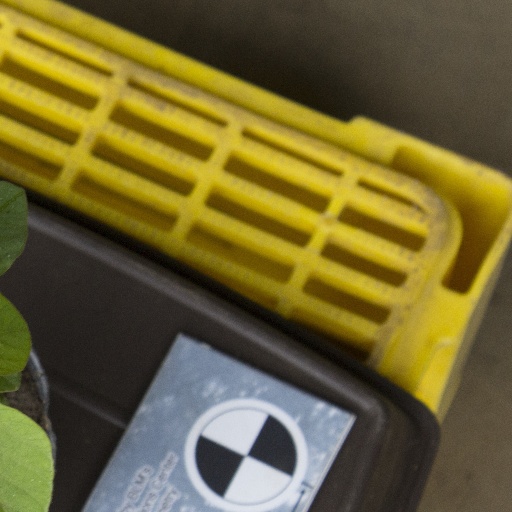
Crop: soybean